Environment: real
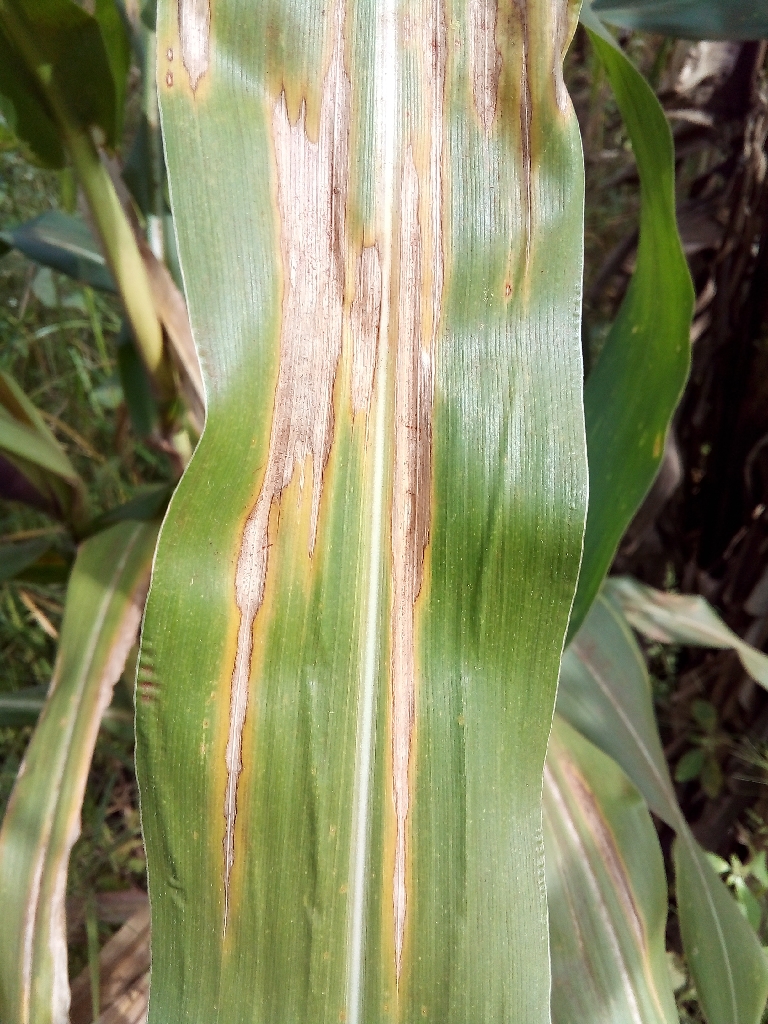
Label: northern_corn_leaf_blight